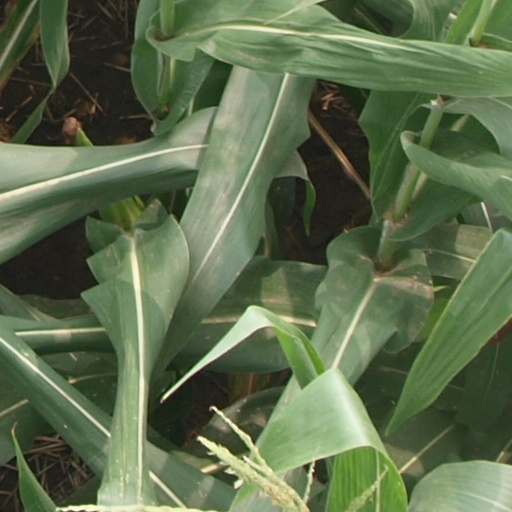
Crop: maize; corn